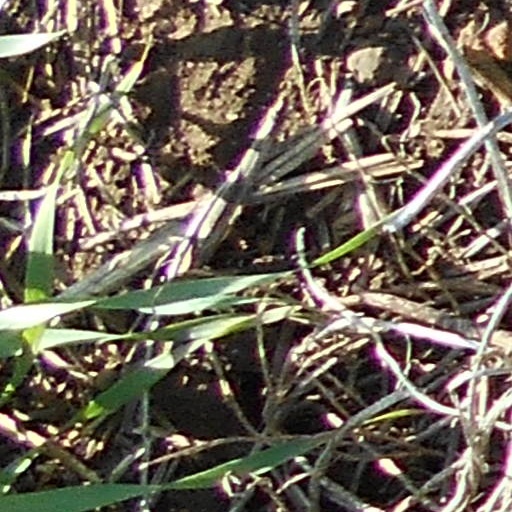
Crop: wheat